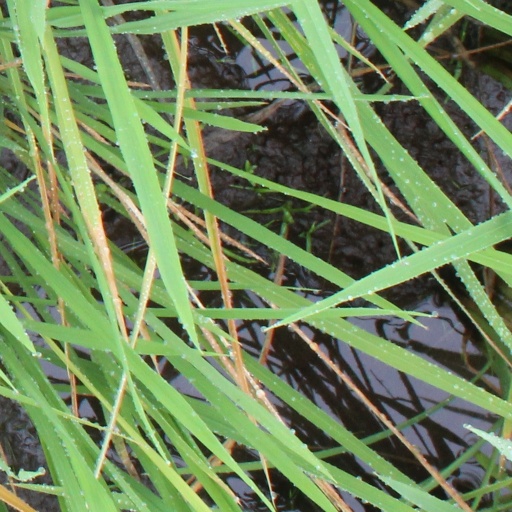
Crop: rice